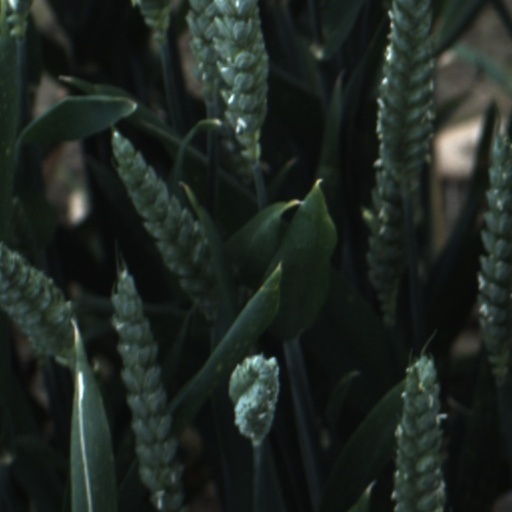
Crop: wheat